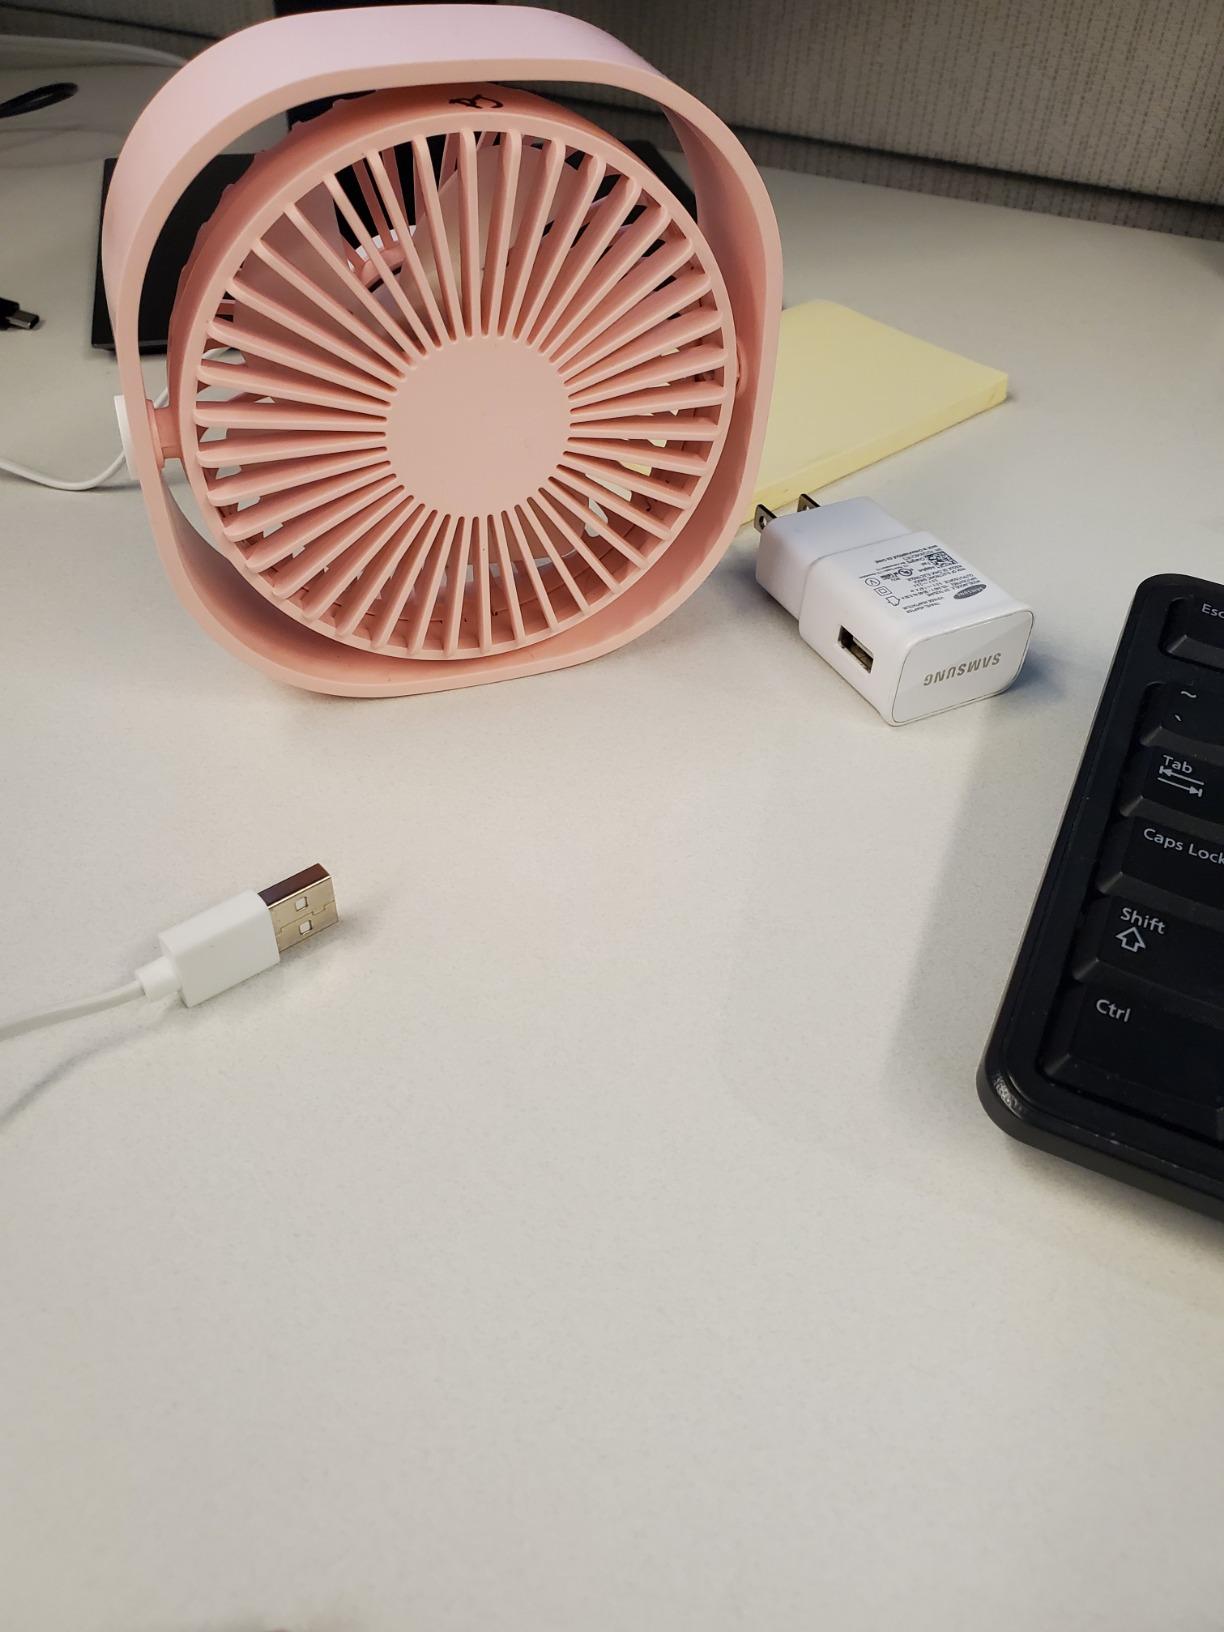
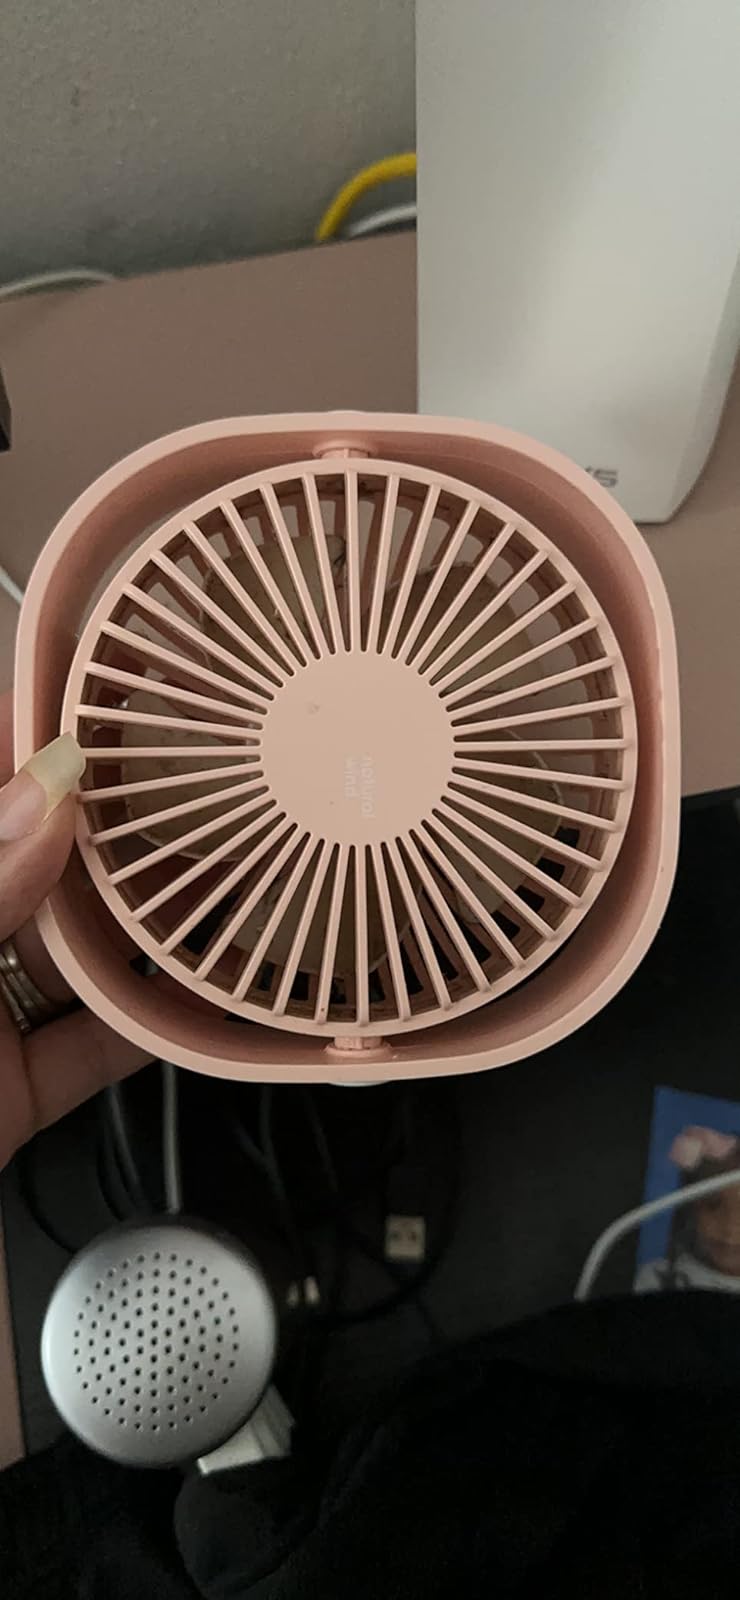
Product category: fan
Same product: yes